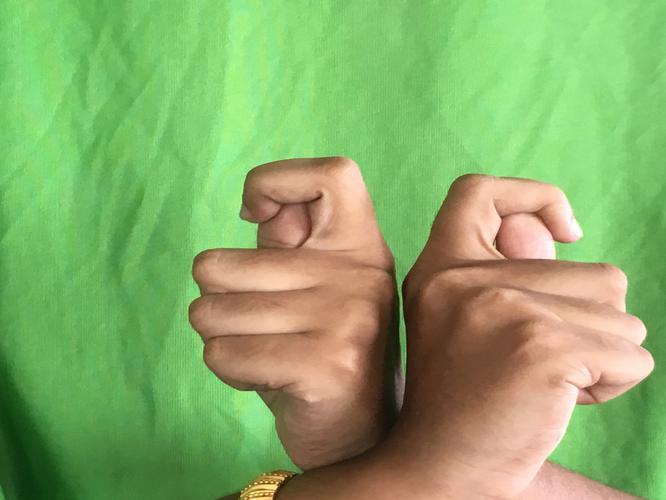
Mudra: Berunda
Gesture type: double_hand